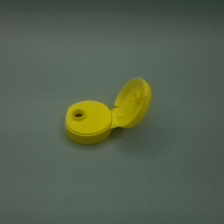
Color: yellow/gold
Cap type: flip-top cap